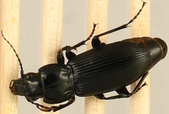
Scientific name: Pterostichus melanarius melanarius
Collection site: Steigerwaldt-Chequamegon NEON (STEI), plot STEI_004